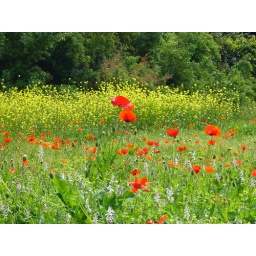
Poppies and yellow wildflowers in the garden. Poppies are probably my favorite flower after columbines.